Racing Club de Avellaneda

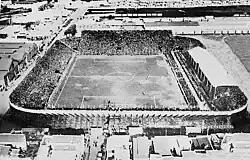
Aerial view of Alsina y Colón in 1939.

In 1949, Racing returned to glory by clinching the league championship after a 2–1 victory over Boca Juniors, ending River Plate’s hopes of catching them. During this period, the club’s dominance on the pitch made it widely disliked by rival supporters, some of whom claimed Racing was benefiting from political favoritism—particularly from Juan Perón's Finance Minister Ramón Cereijo.